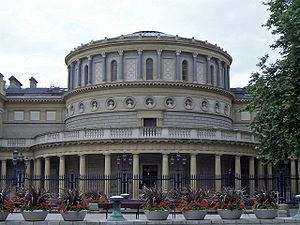
National Museum of Ireland
Bygningen for den arkæologiske afdeling
National Museum of Ireland er nationalmuseet i Irland. Museet har tre afdelinger i Dublin, og en enkelt i County Mayo, med særlig vægt på irsk kunst, kultur og naturhistorie.